The Beginning (The X-Files)

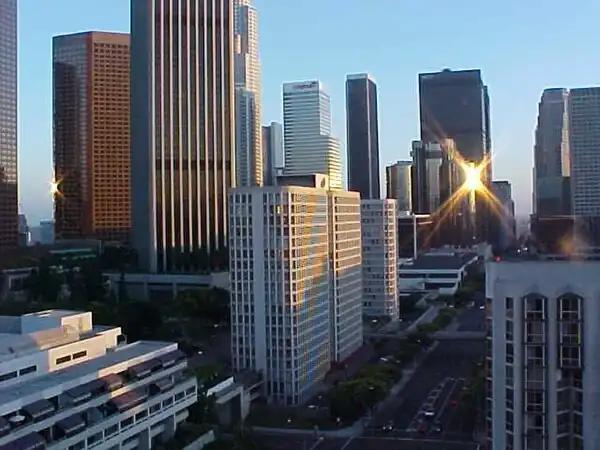

"The Beginning" was the first episode of the series to be filmed in Los Angeles, California. The move was instigated by David Duchovny, who portrayed Mulder, in order to increase his opportunity to find movie work as well as to give him a chance to be nearer to his wife, Téa Leoni. Series creator Chris Carter opposed the move; others, like series director Kim Manners and Gillian Anderson supported the move but were less vocal than Duchovny. Fox network officials eventually made the decision to film in California. According to Andy Meisler, "The very first shot of the season a long look directly into a bright sun shining on a barren desert was designed to boldly announce the show's arrival in Southern California." As a result of the move, the episode featured a largely new group of crew members, hired by Carter, Frank Spotnitz and new co-executive producer Michael Watkins; this necessitated the show's new crewmembers spending five weeks, receiving, unpacking, and cataloging filming material from their Vancouver counterparts.